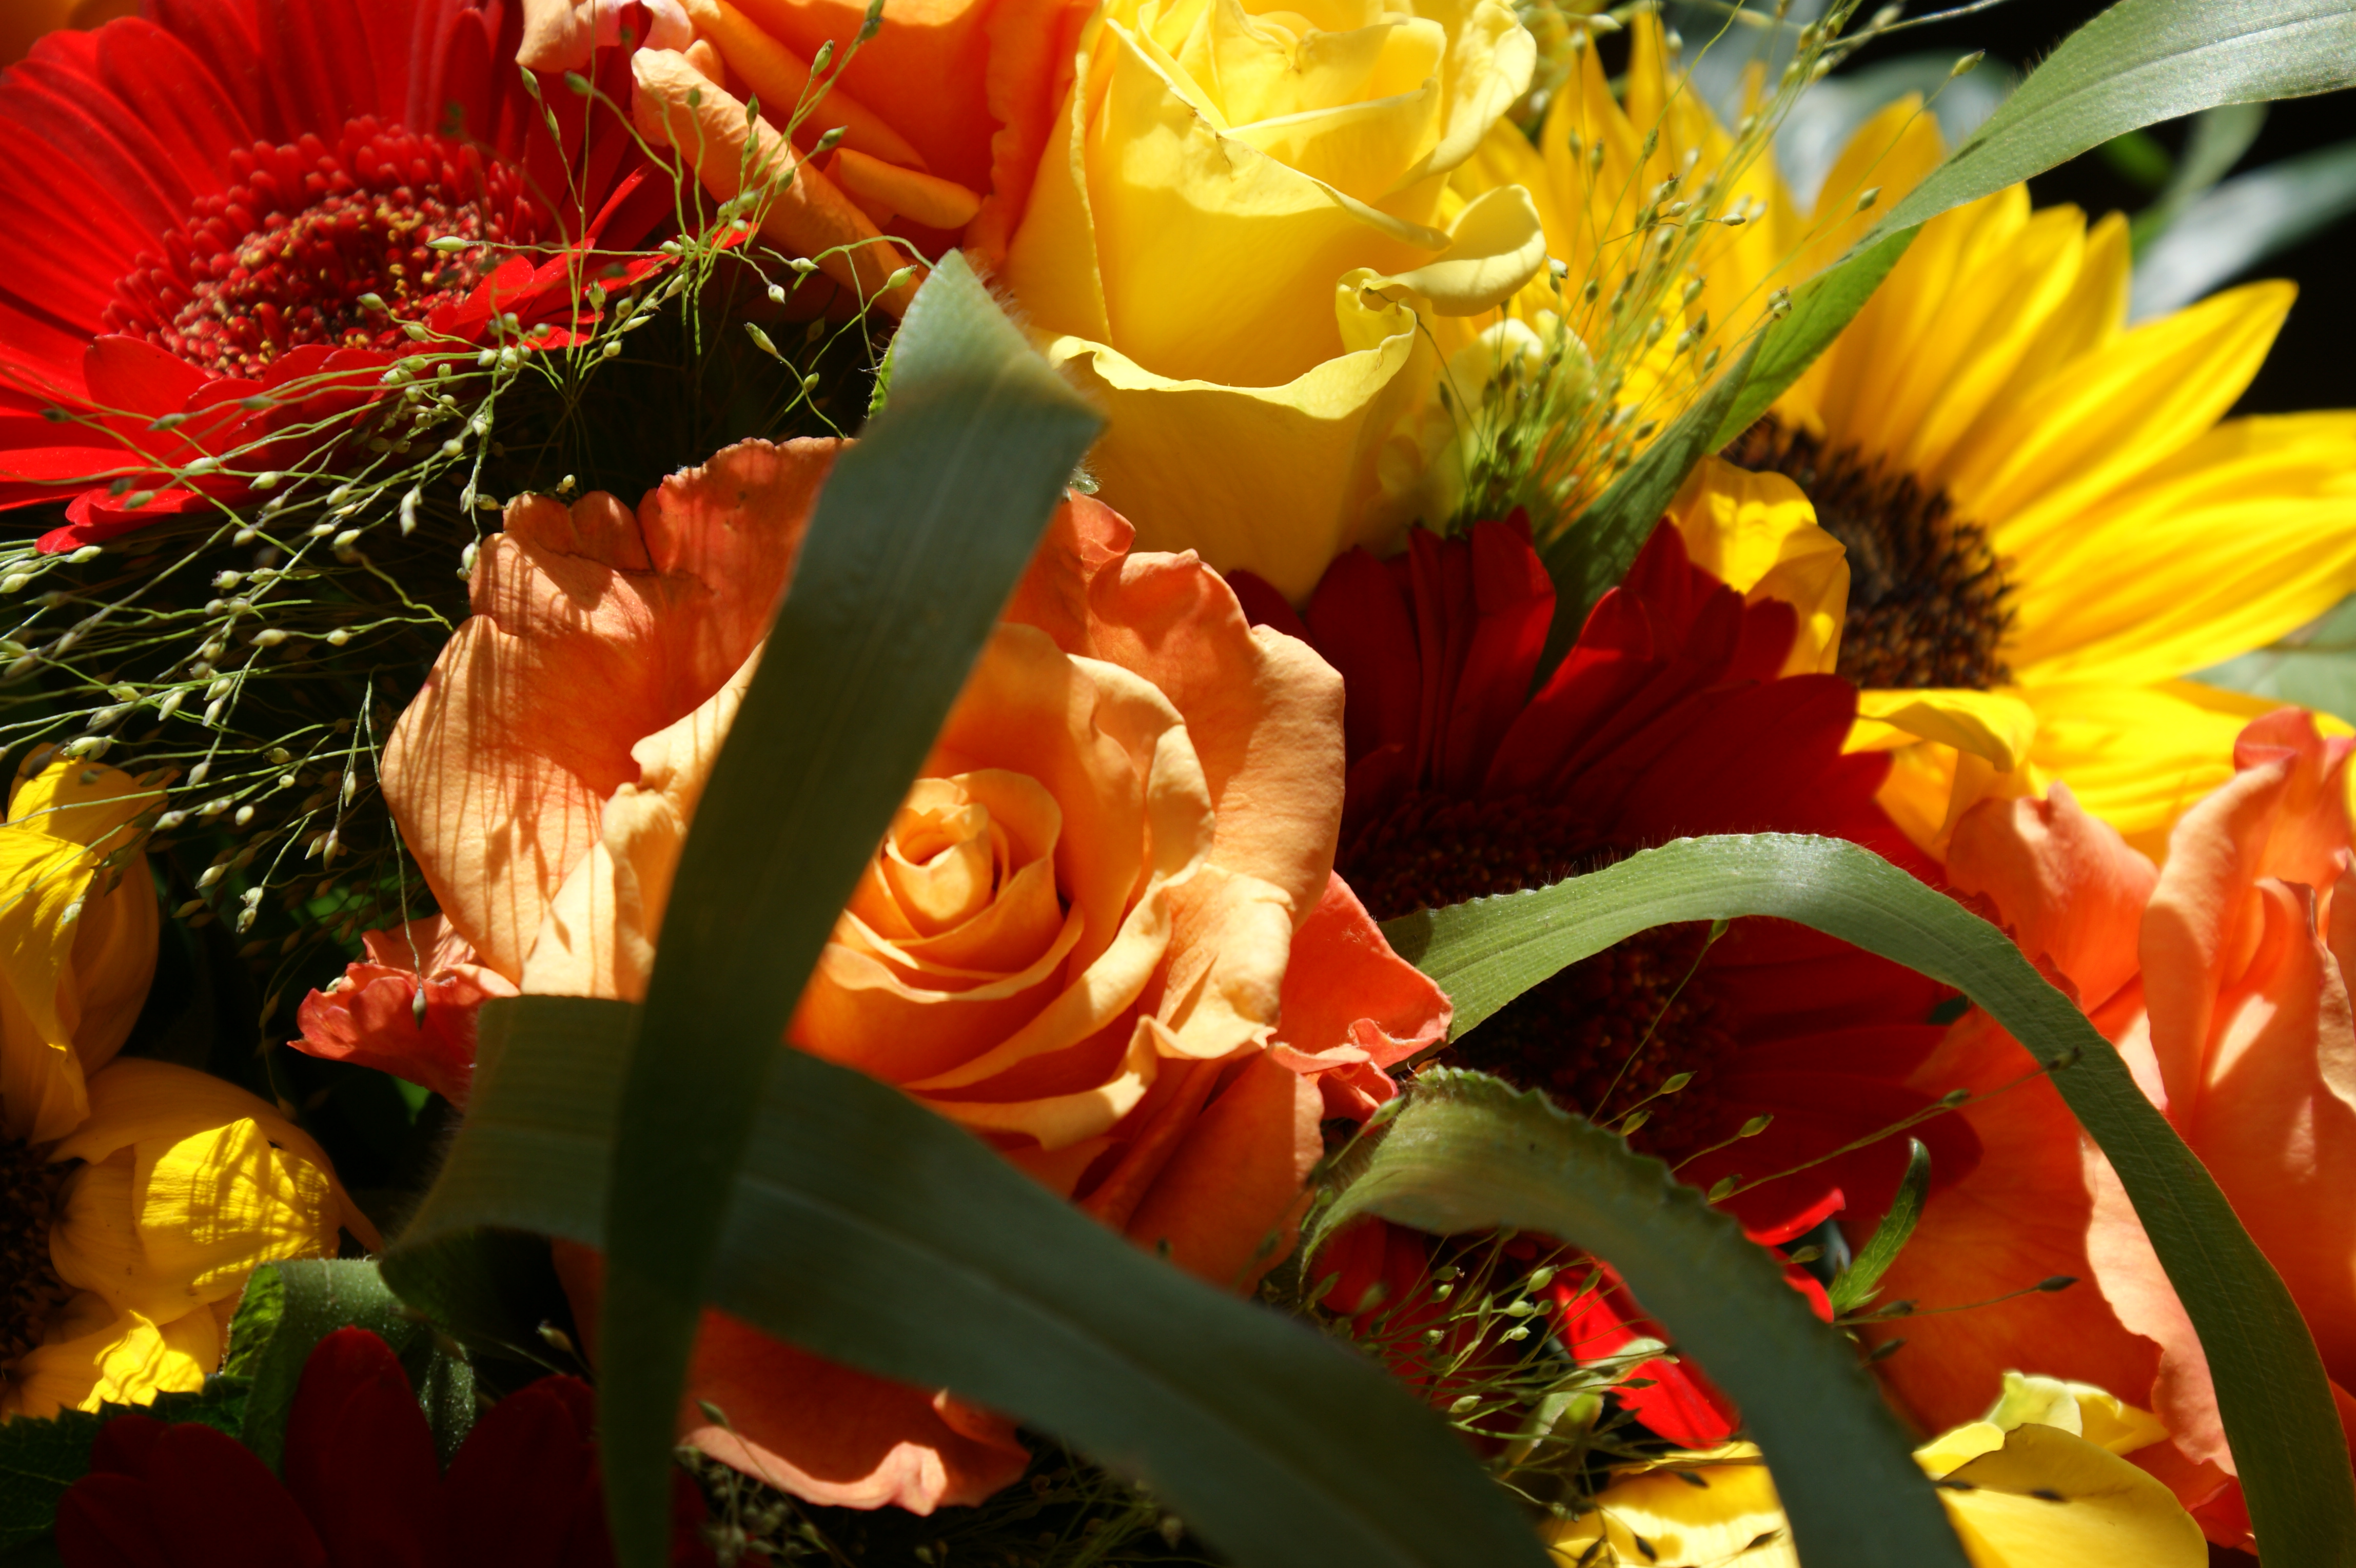
flower, orange, red, yellow, petal, plant, cut flowers, bouquet, close up, spring, floristry, flowering plant, floral design, flower arranging, rose, photography, sunlight, gerbera, annual plant, sunflower, macro photography, still life, wildflower, tulip, perennial plant